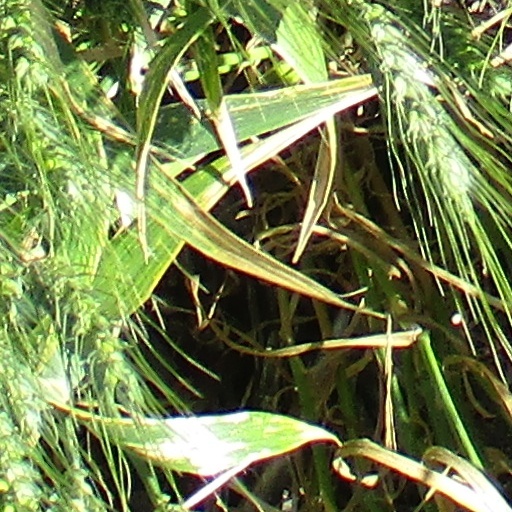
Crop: wheat